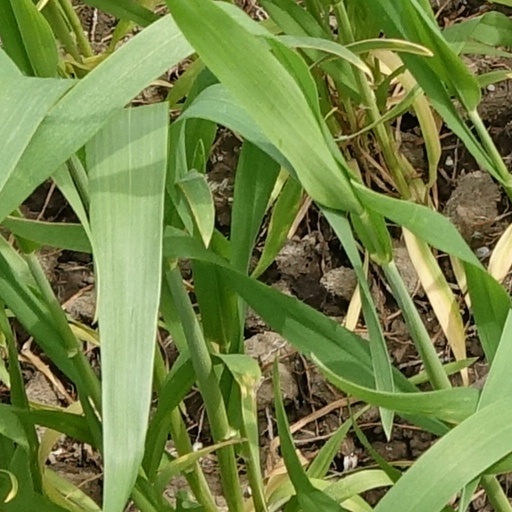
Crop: wheat